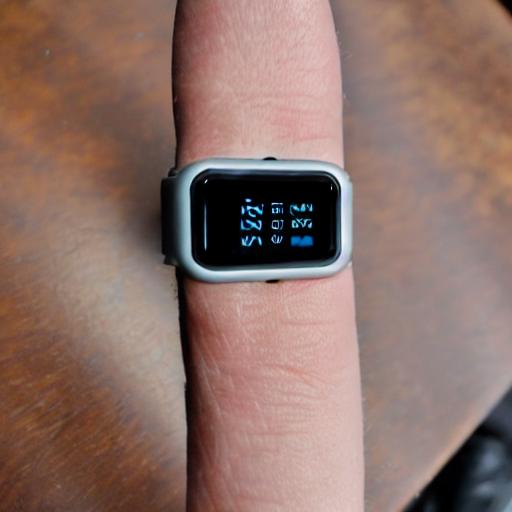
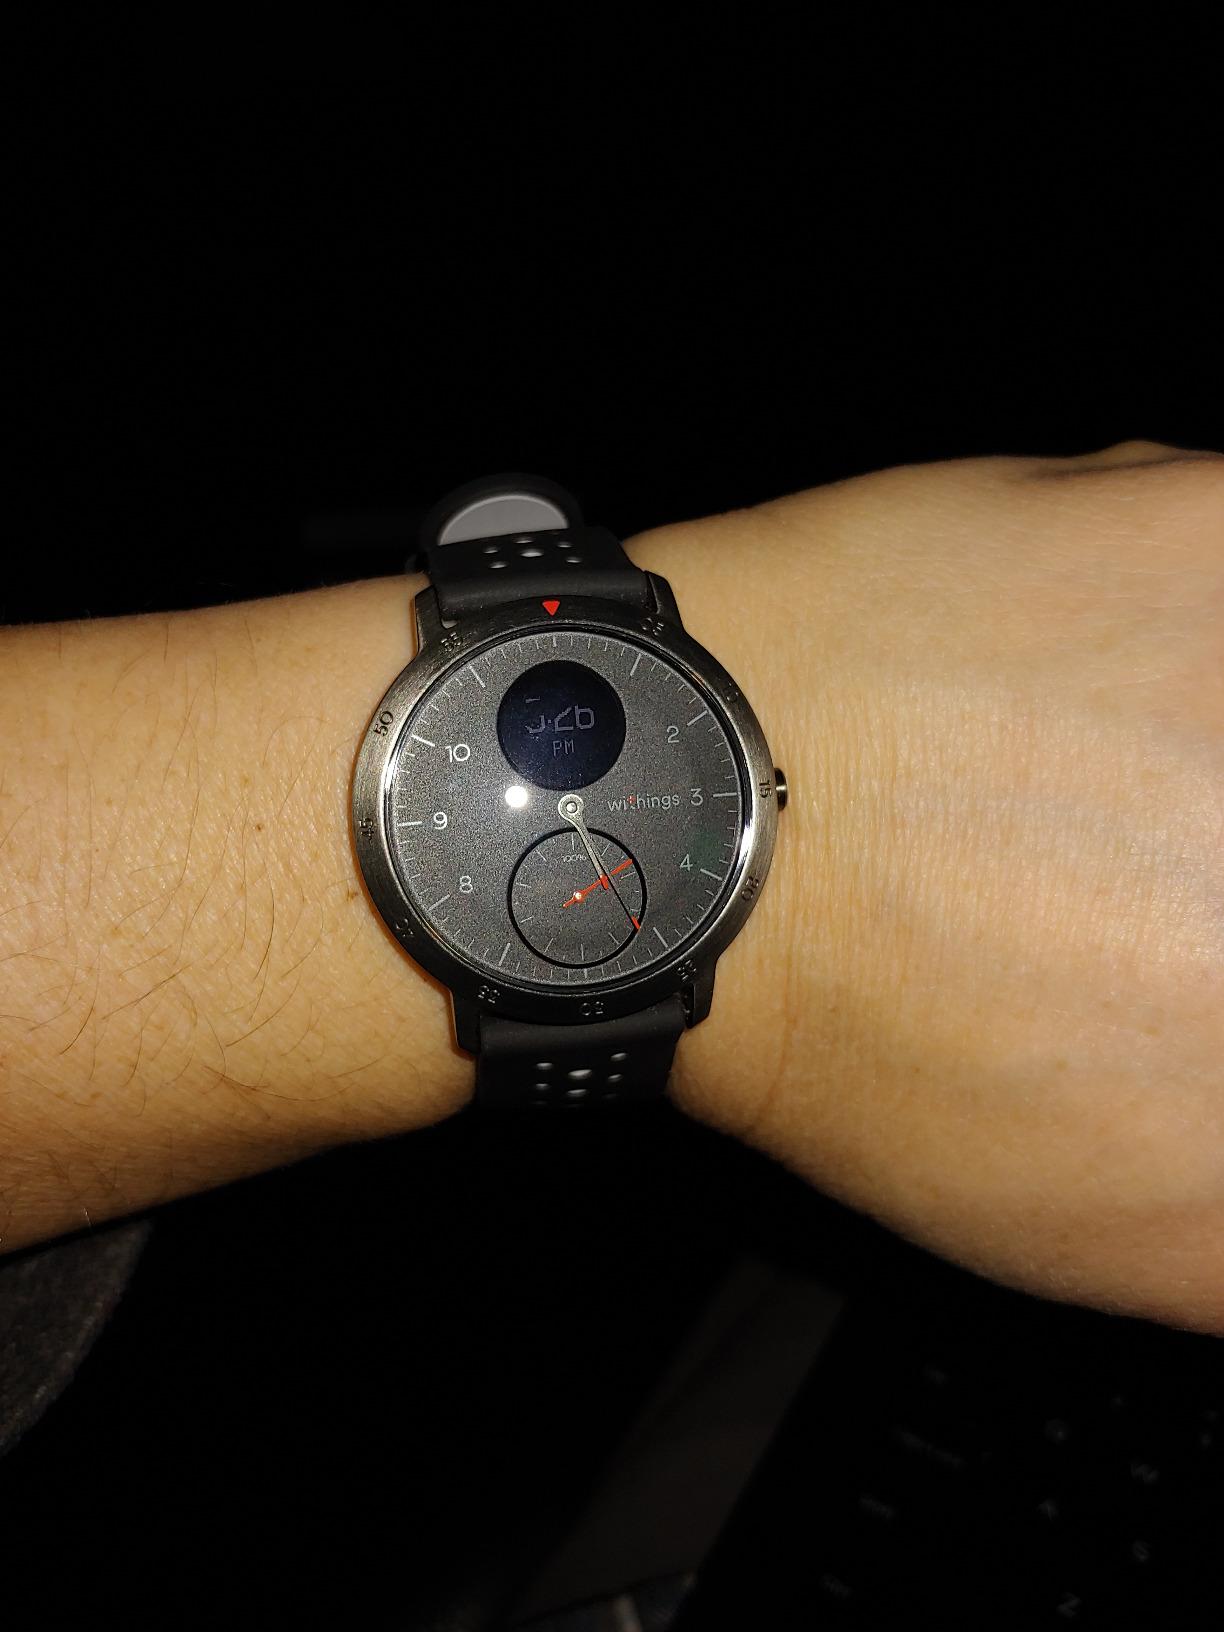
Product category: smartwatch
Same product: no